Herbert E. Balch

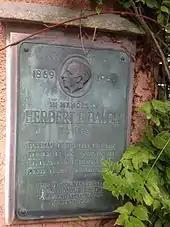
The plaque at the Wells and Mendip Museum

Balch was a founder member of the Wells Natural History and Archaeological Society, using his connections at Wells Cathedral to organise lectures. It was through the society and with help of Thomas Jex-Blake, Dean of Wells, that Balch managed to set up the Wells Museum in 1893, displaying his own artefacts in the cathedral's cloister. The museum had grown significantly by 1928 so Balch persuaded William Wyndham to purchase a property for the museum on the cathedral green. In 1932, the museum was relocated to the cathedral green, eventually becoming the Wells and Mendip Museum. He remained honorary curator of the Wells Museum throughout his life.